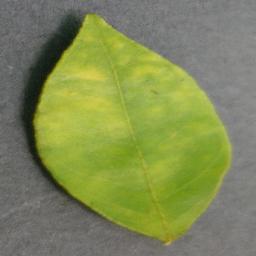
Label: Orange___Haunglongbing_(Citrus_greening)